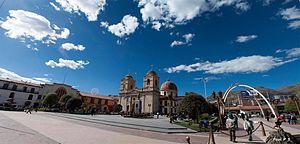
Huancayo est une ville du centre du Pérou. Située au pied de la cordillère Huaytapallana, elle est la capitale de la région de Junín et le chef-lieu de la province de Huancayo. Avec la ville de Cusco, ce sont les deux principales villes des Andes du Pérou. Sa population urbaine était de 545615 habitants en 2017. La ville est le siège de l'archidiocèse de Huancayo avec sa cathédrale de la Très-Sainte-Trinité.